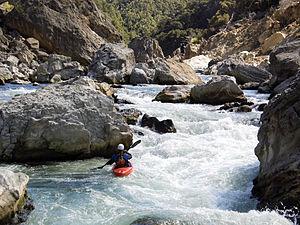
La rivière Mohaka est un cours d’eau situé sur l’Île du Nord de la Nouvelle-Zélande dans la partie est et centrale de la région de Hawke's Bay.